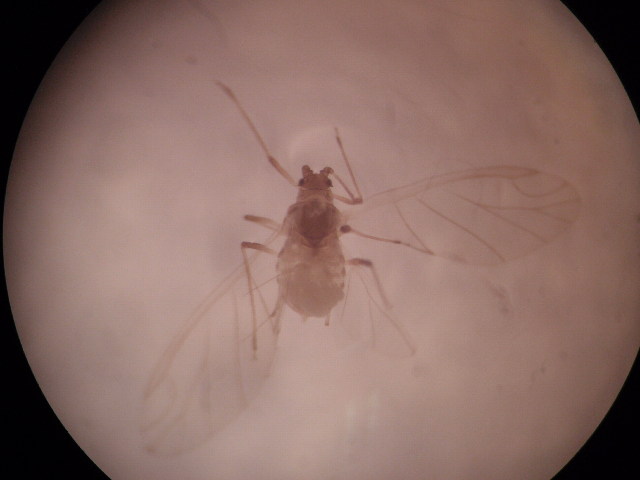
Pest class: green_peach_aphid